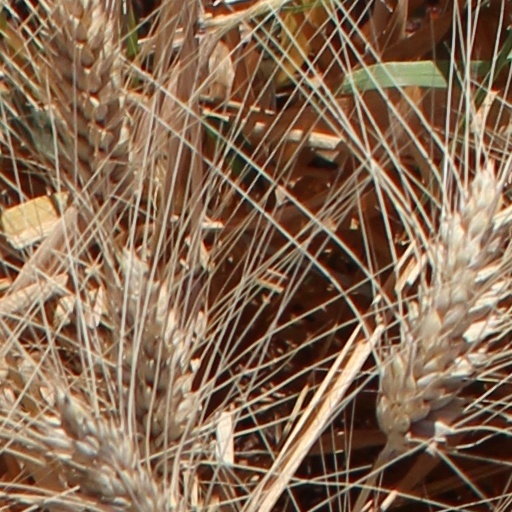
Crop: wheat